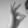
ASL letter: F